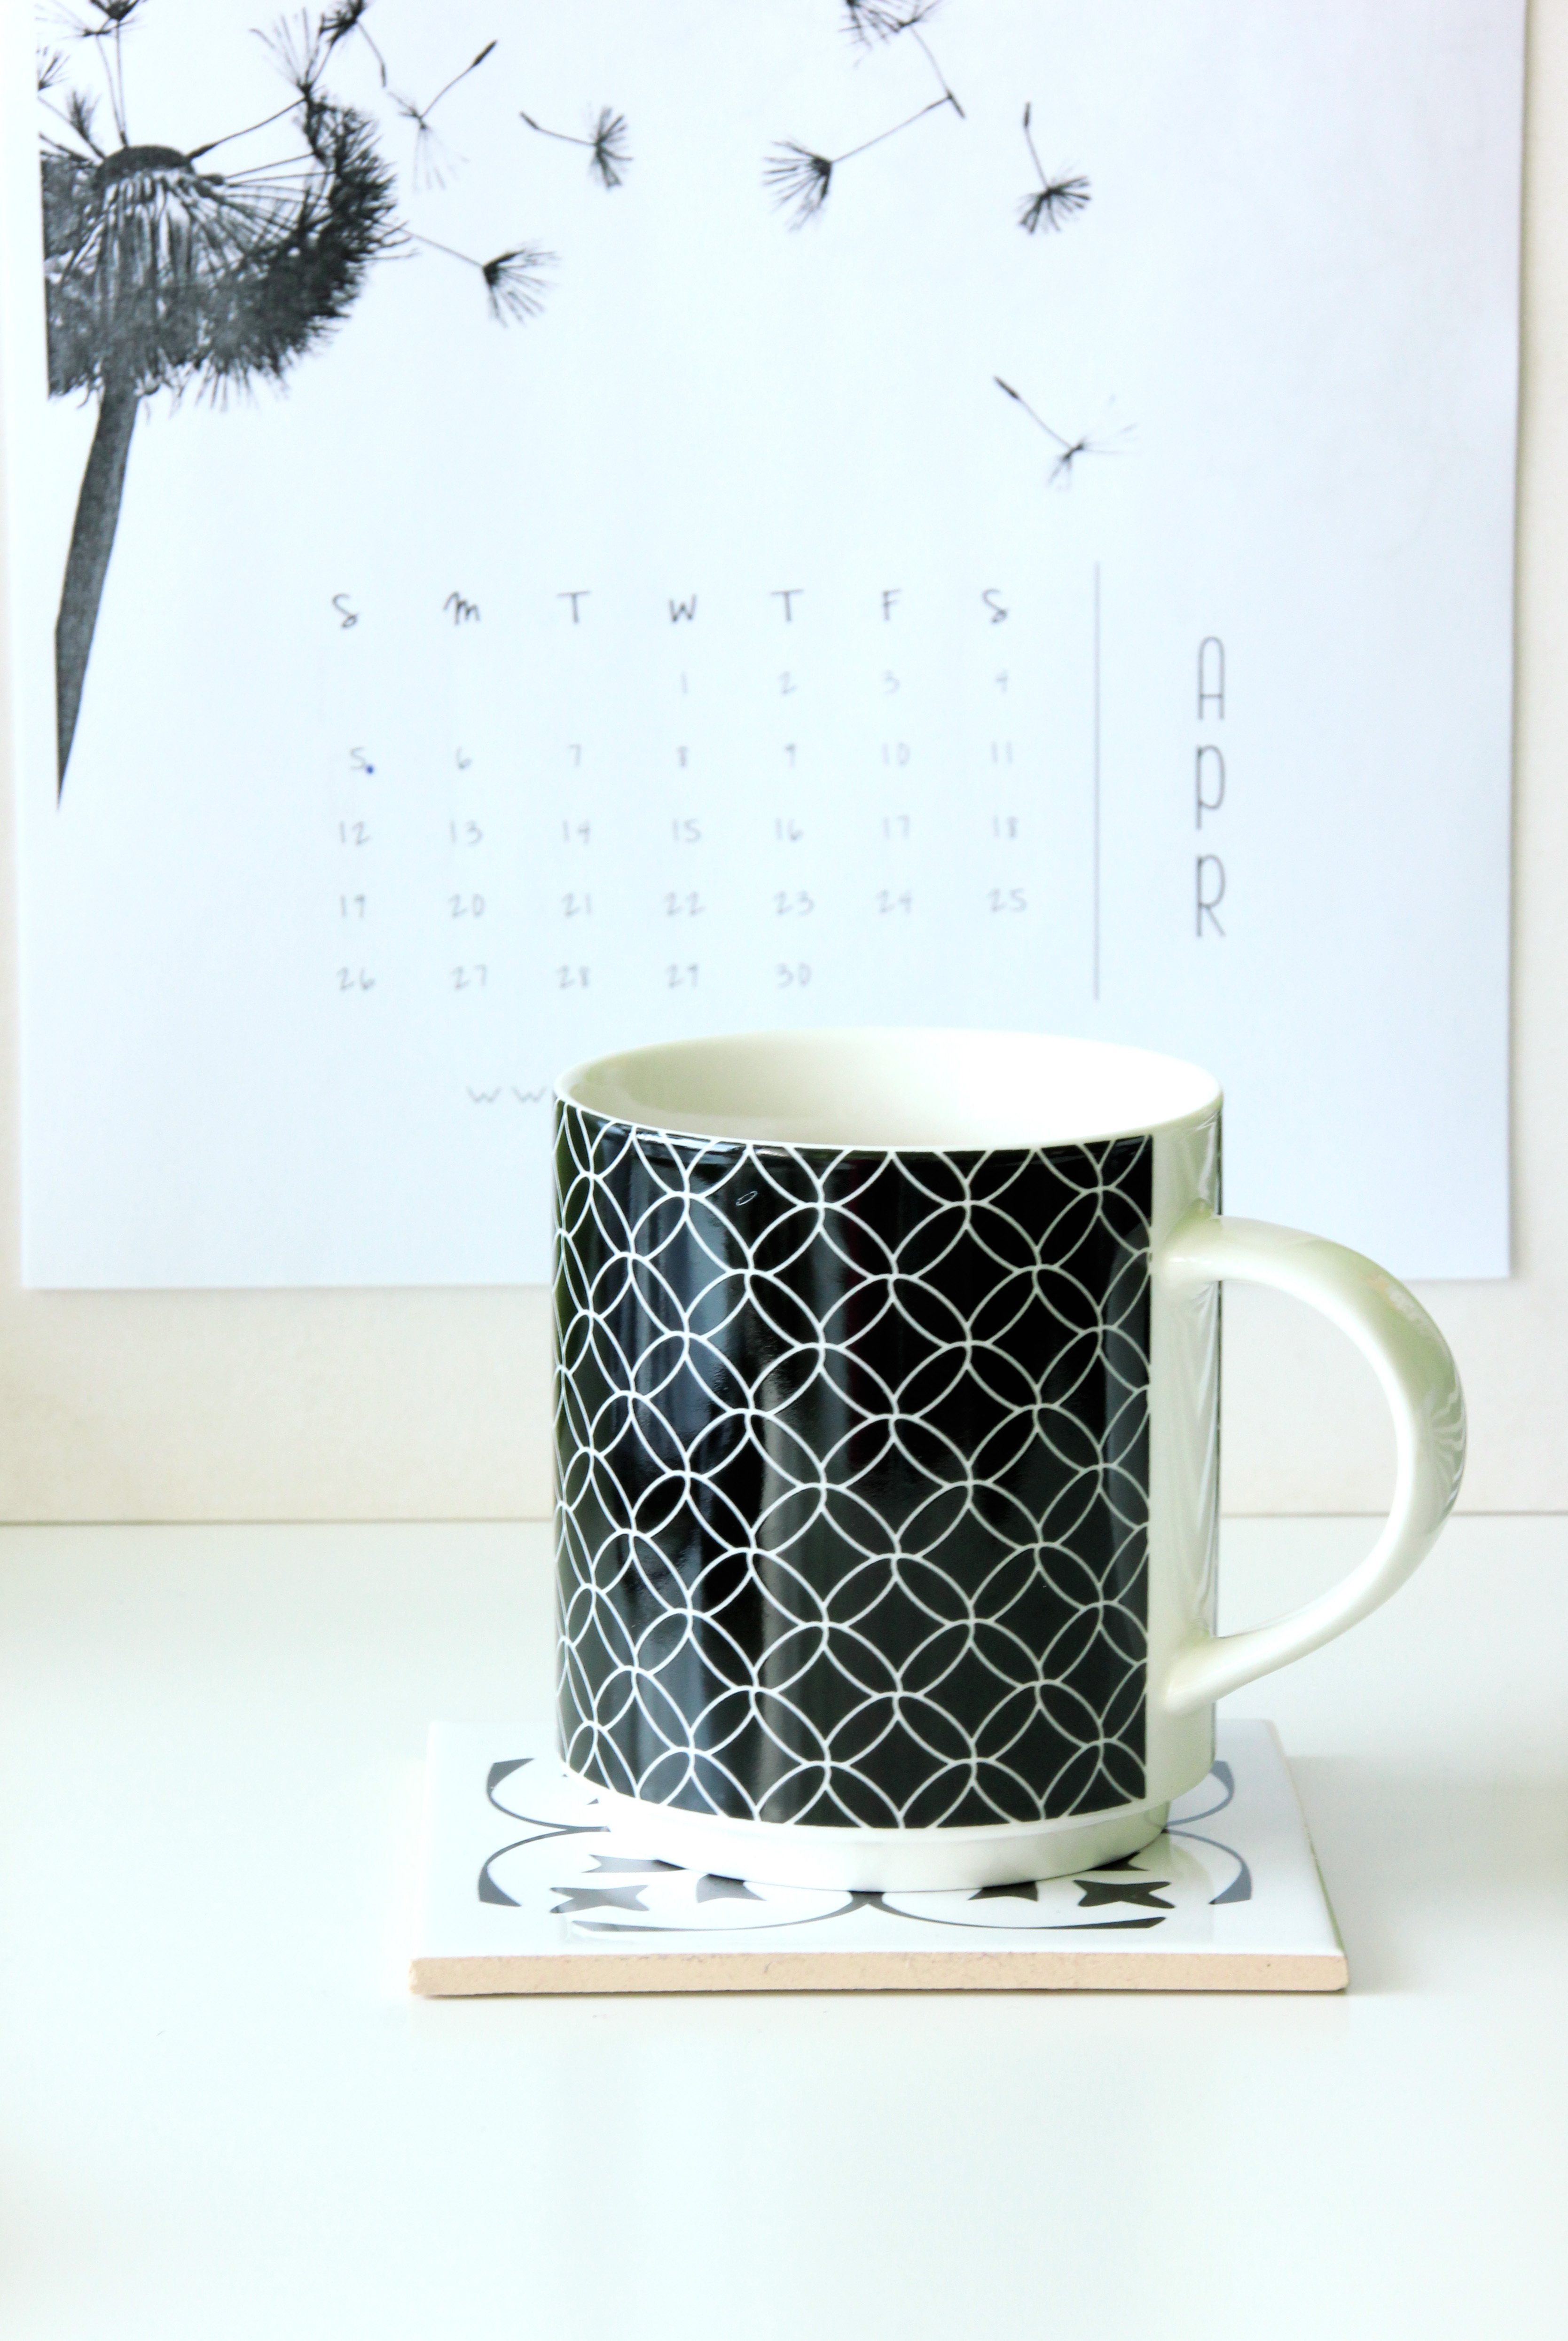
coffee, white, cup, vase, pattern, ceramic, mug, lighting, coffee cup, design, calendar, picture frame, work desk, the drink